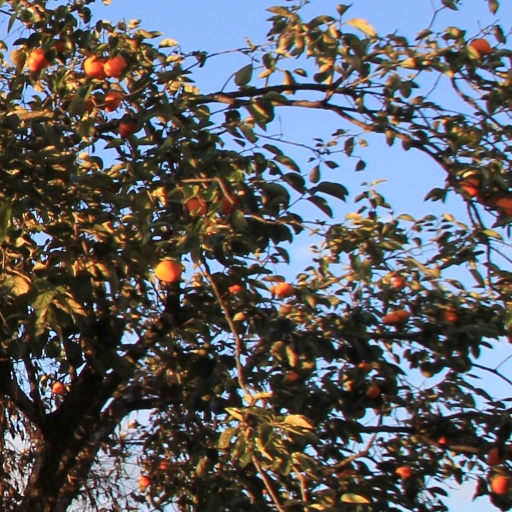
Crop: grape